List of active Thames sailing barges

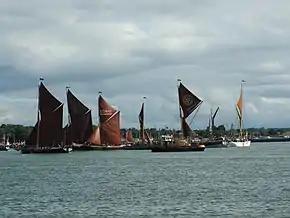
Five barges on the Medway June 2017

A Thames sailing barge is a type of commercial sailing boat once common on the River Thames in London. The flat-bottomed barges with a shallow draught and leeboards, were perfectly adapted to the Thames Estuary, with its shallow waters and narrow tributary rivers. The larger barges were seaworthy vessels, and were the largest sailing vessel to be handled by just two men.